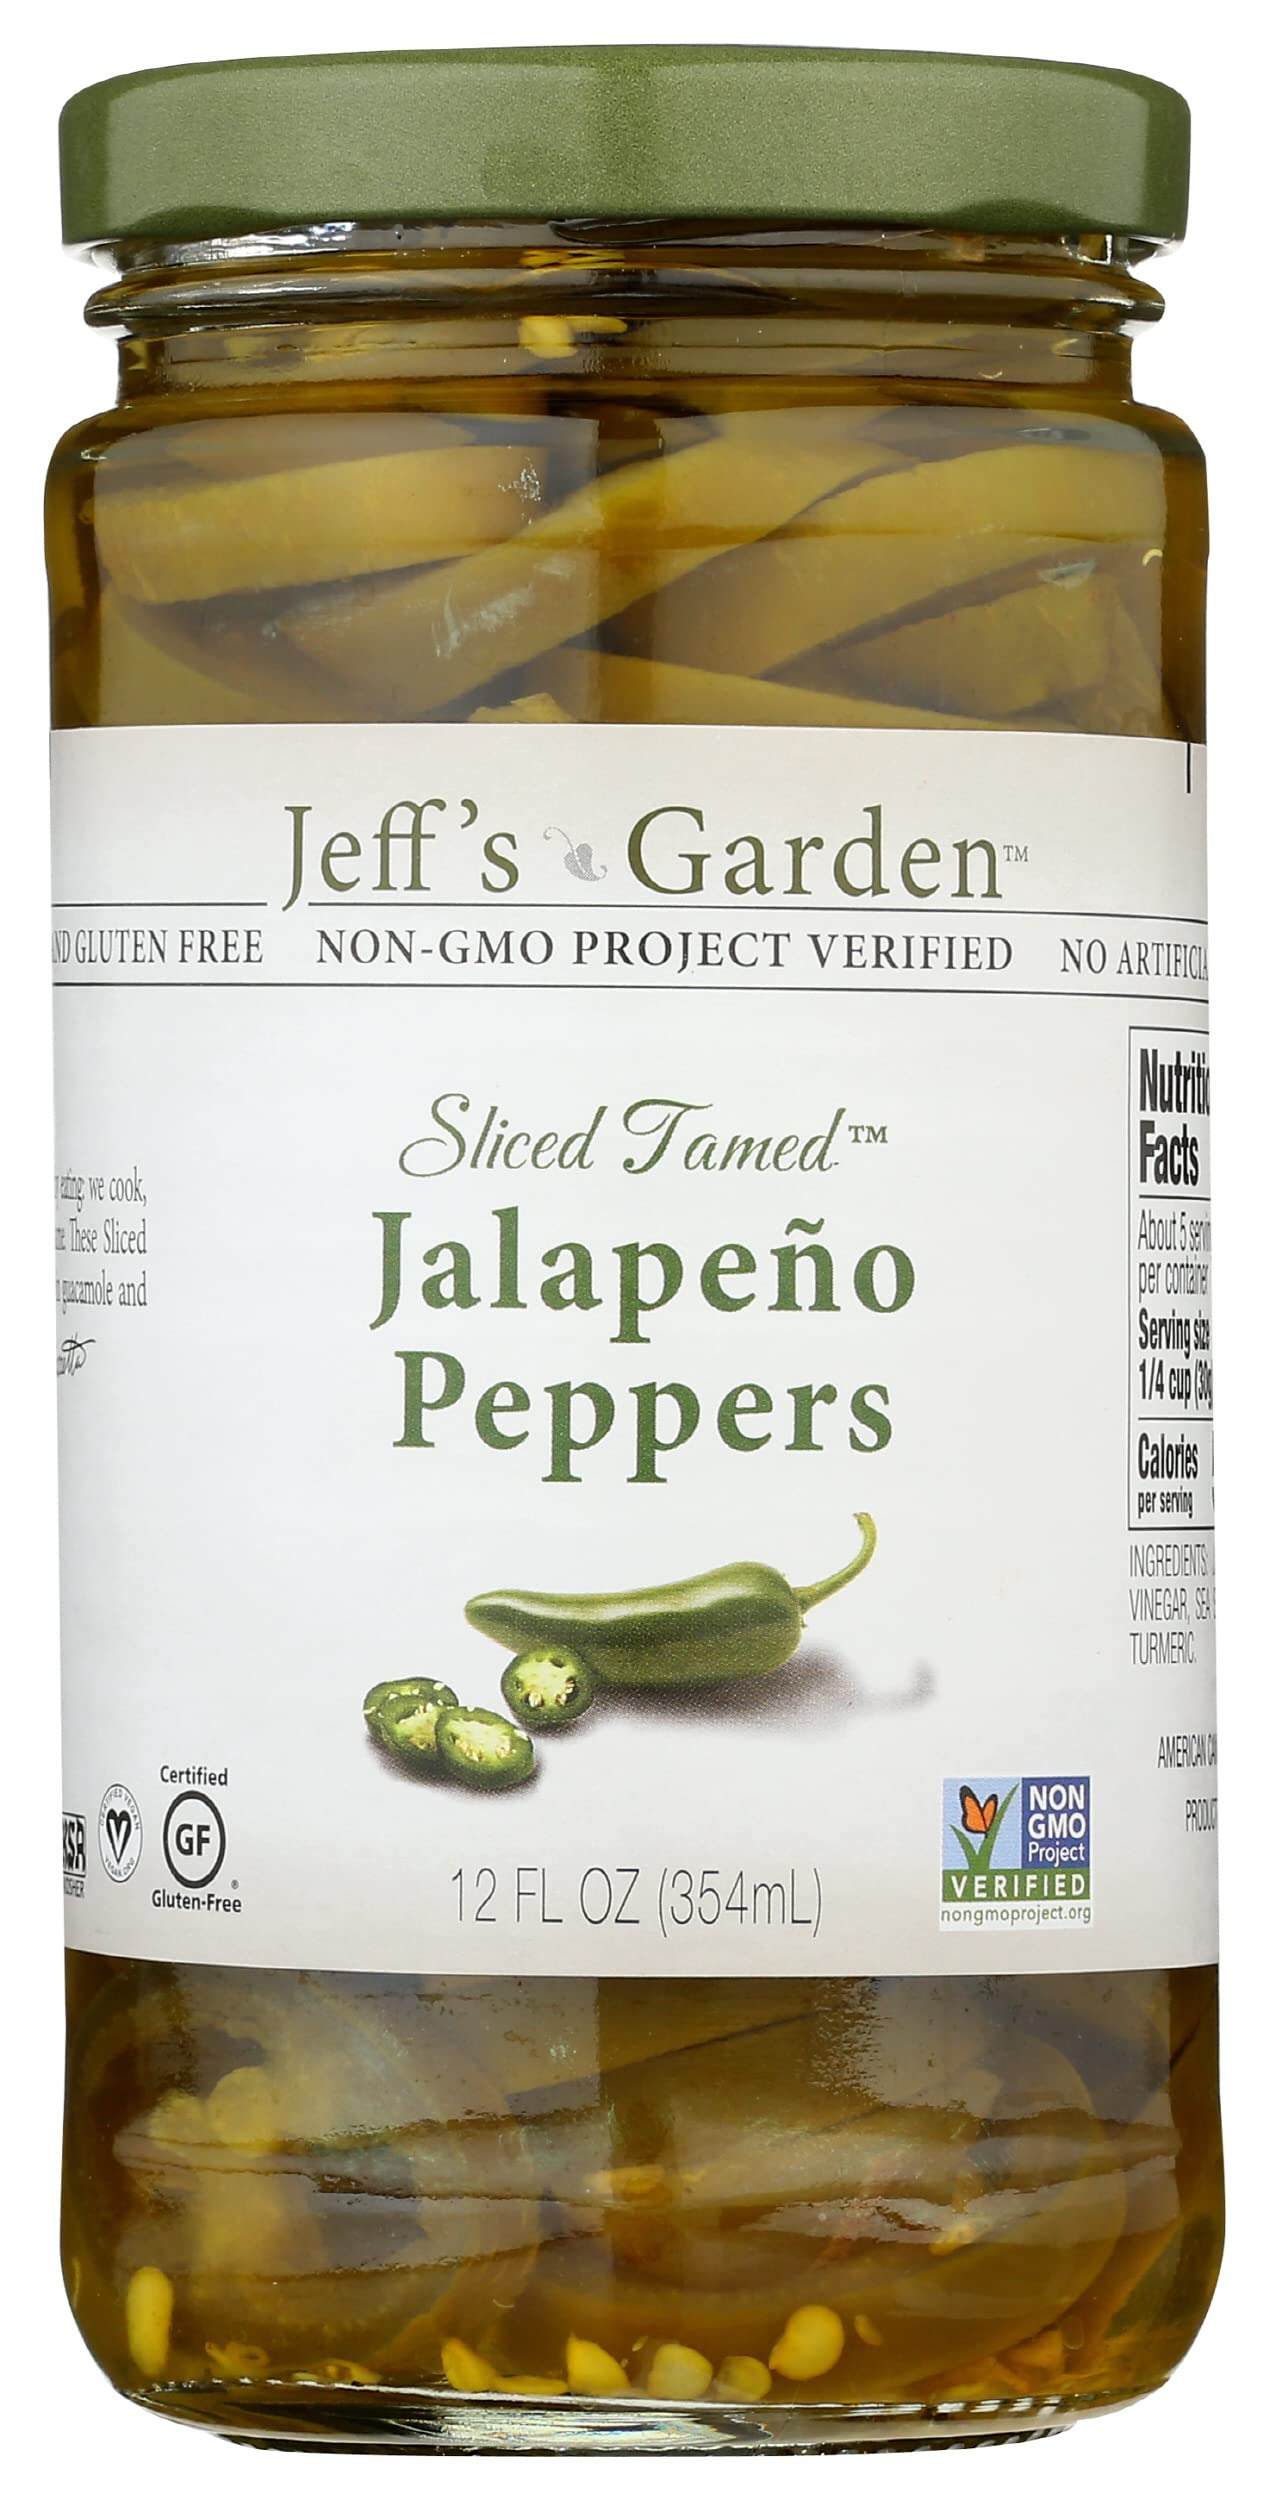
Item Name: Jeff's Naturals Sliced Tamed Jalapeño Peppers, Gluten Free & Non-GMO, 12 Oz (Pack of 6)
Bullet Point: Jeff's Naturals Sliced Tamed Jalapeño Peppers, Gluten Free & Non-GMO, 12 Oz (Pack of 6)
Value: 72.0
Unit: Ounce

Price: 40.99